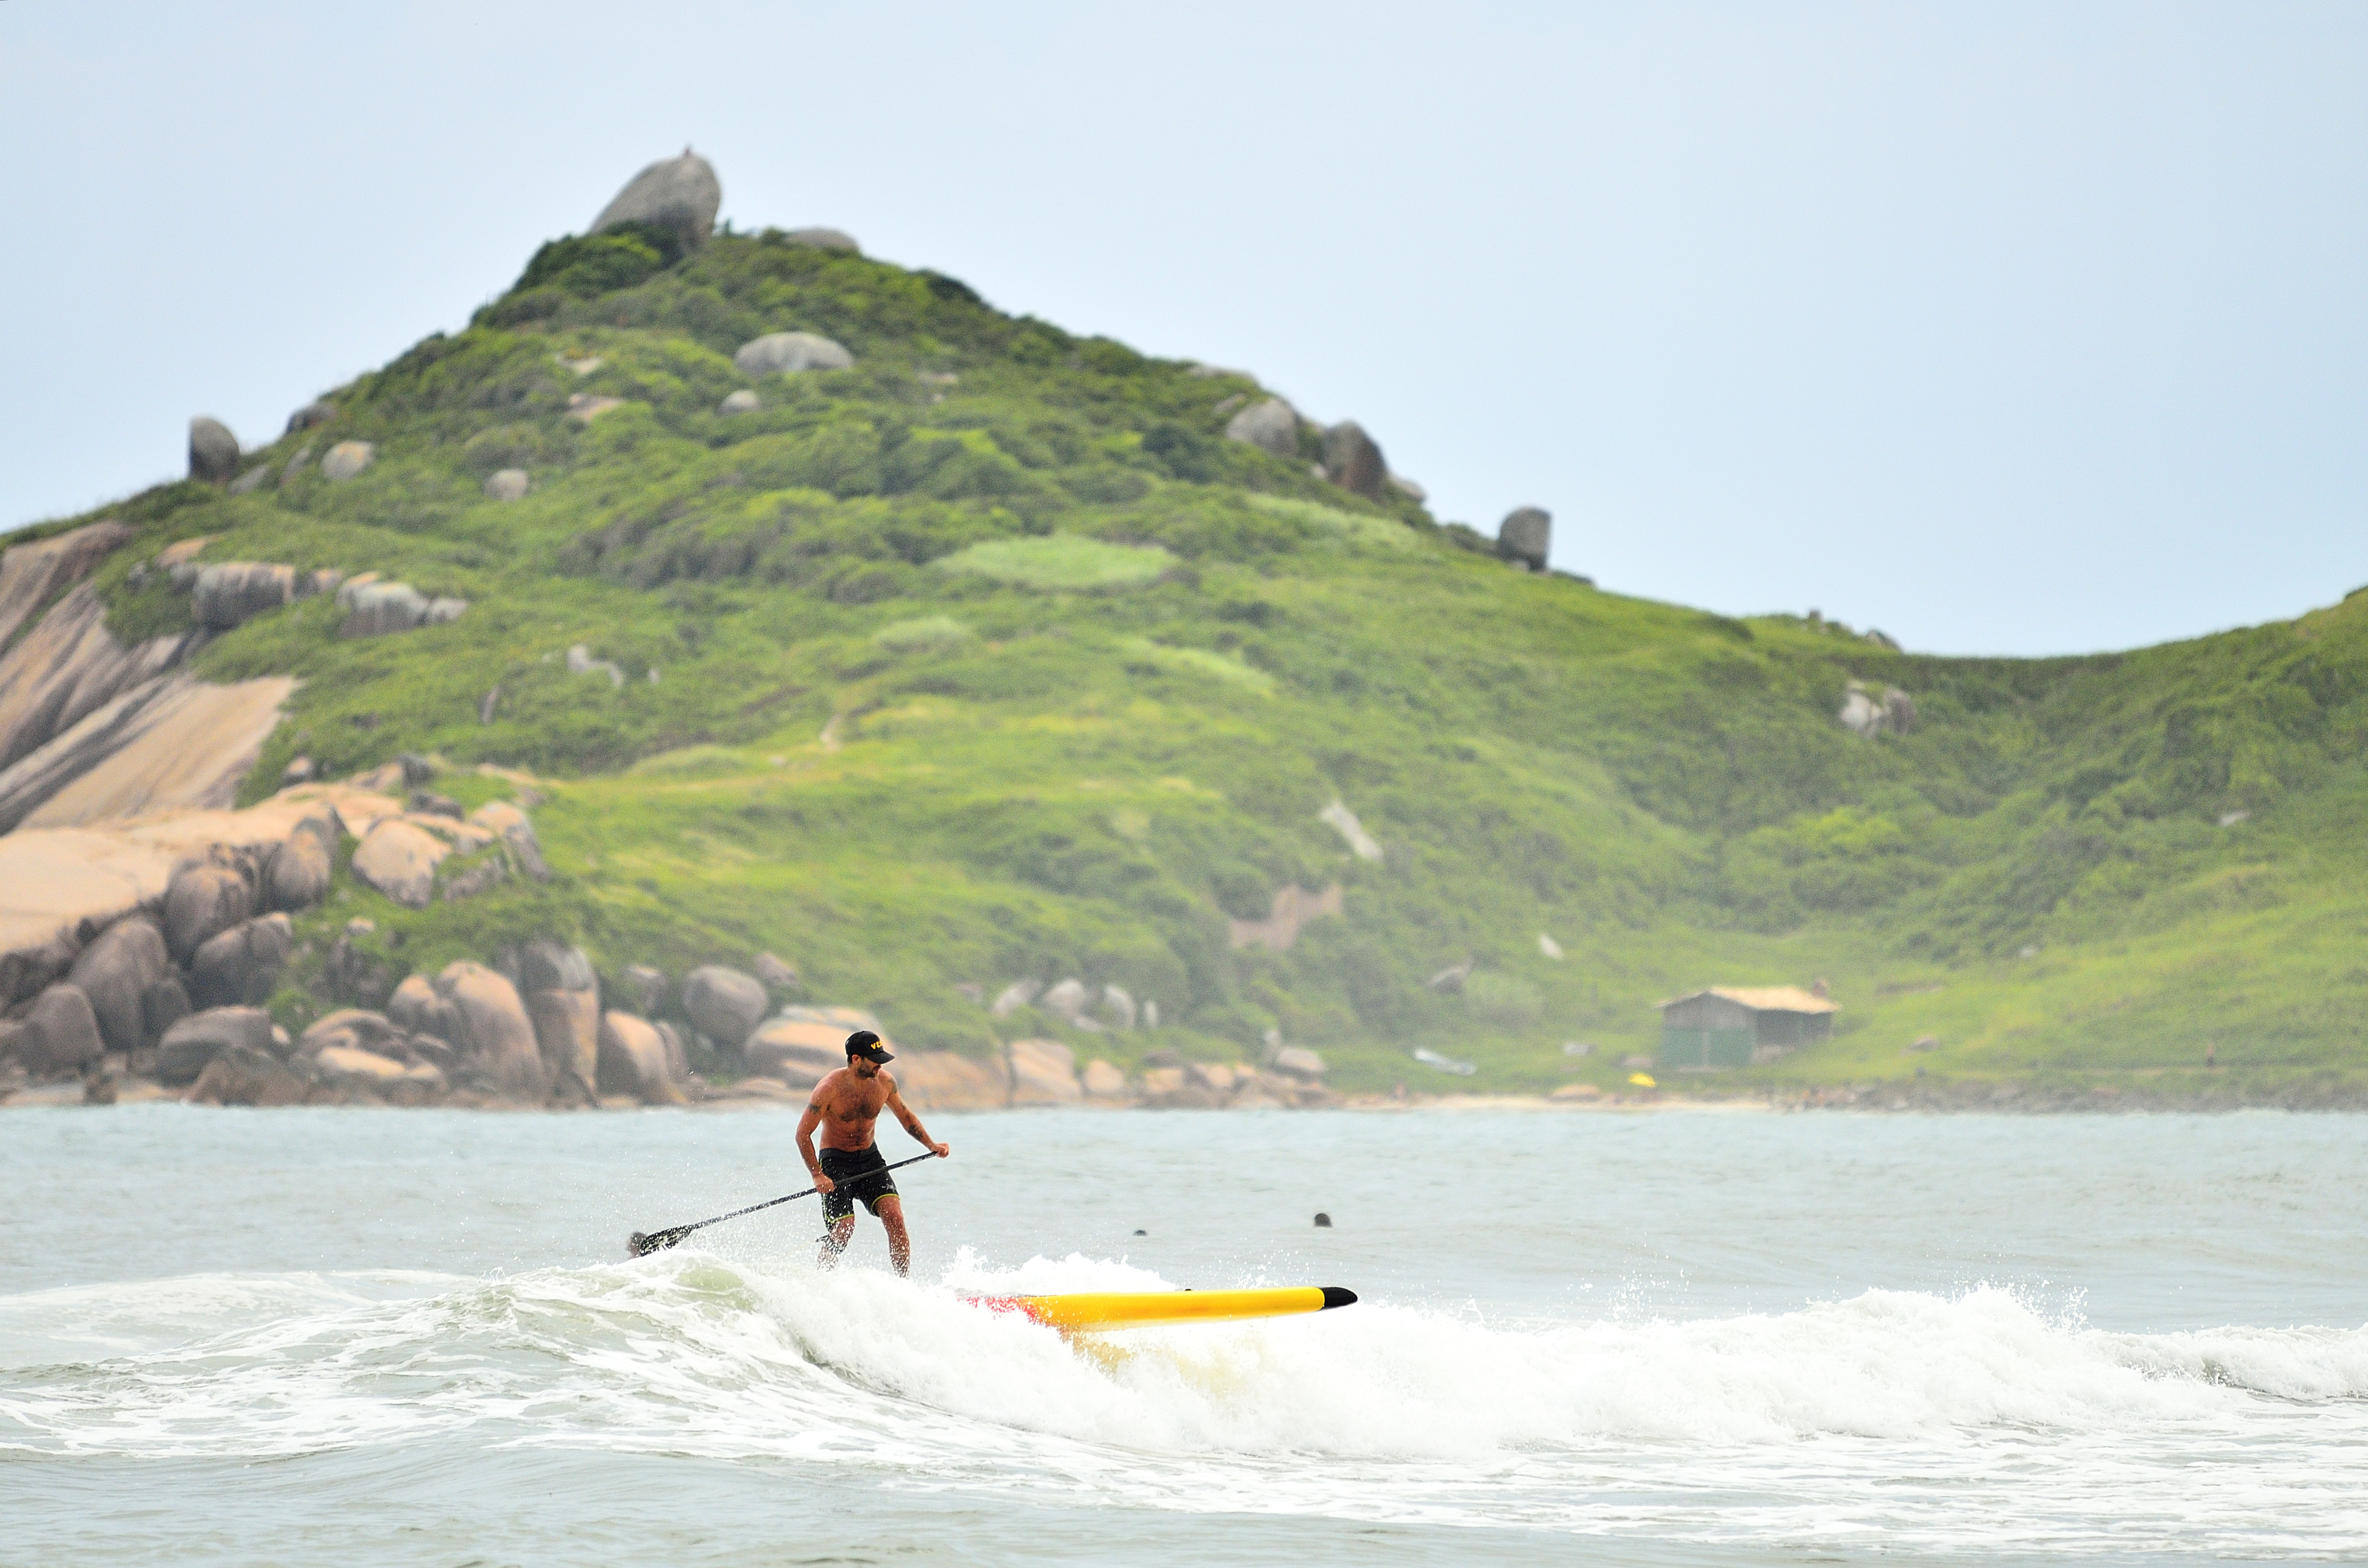
sea, coast, boat, wave, paddle, vehicle, extreme sport, kayak, wakeboarding, arena, sports, boating, mar, verano, fiesta, sol, praia, kayaking, florianopolis, floripa, mole, vacaciones, water sport, sea kayak, boardsport, surfing equipment and supplies, surface water sports